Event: Nepal Earthquake
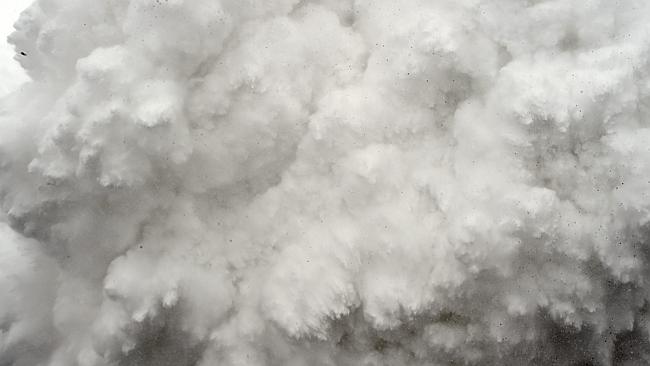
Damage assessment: no_damage